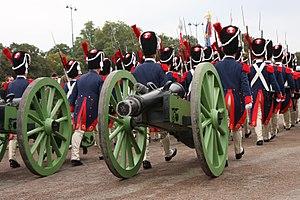
Les grenadiers de l'Empereur 3 - Quartier Carnot - Septembre 2013
Le quartier Carnot est une caserne du régiment de cavalerie la Garde républicaine située à Paris, dans le bois de Vincennes, au sud du château de Vincennes dont elle est séparée par l'esplanade Saint-Louis et le square Carnot. Il comporte les deuxième et troisième escadrons de gendarmerie ainsi que l'écurie sportive de la Garde républicaine.